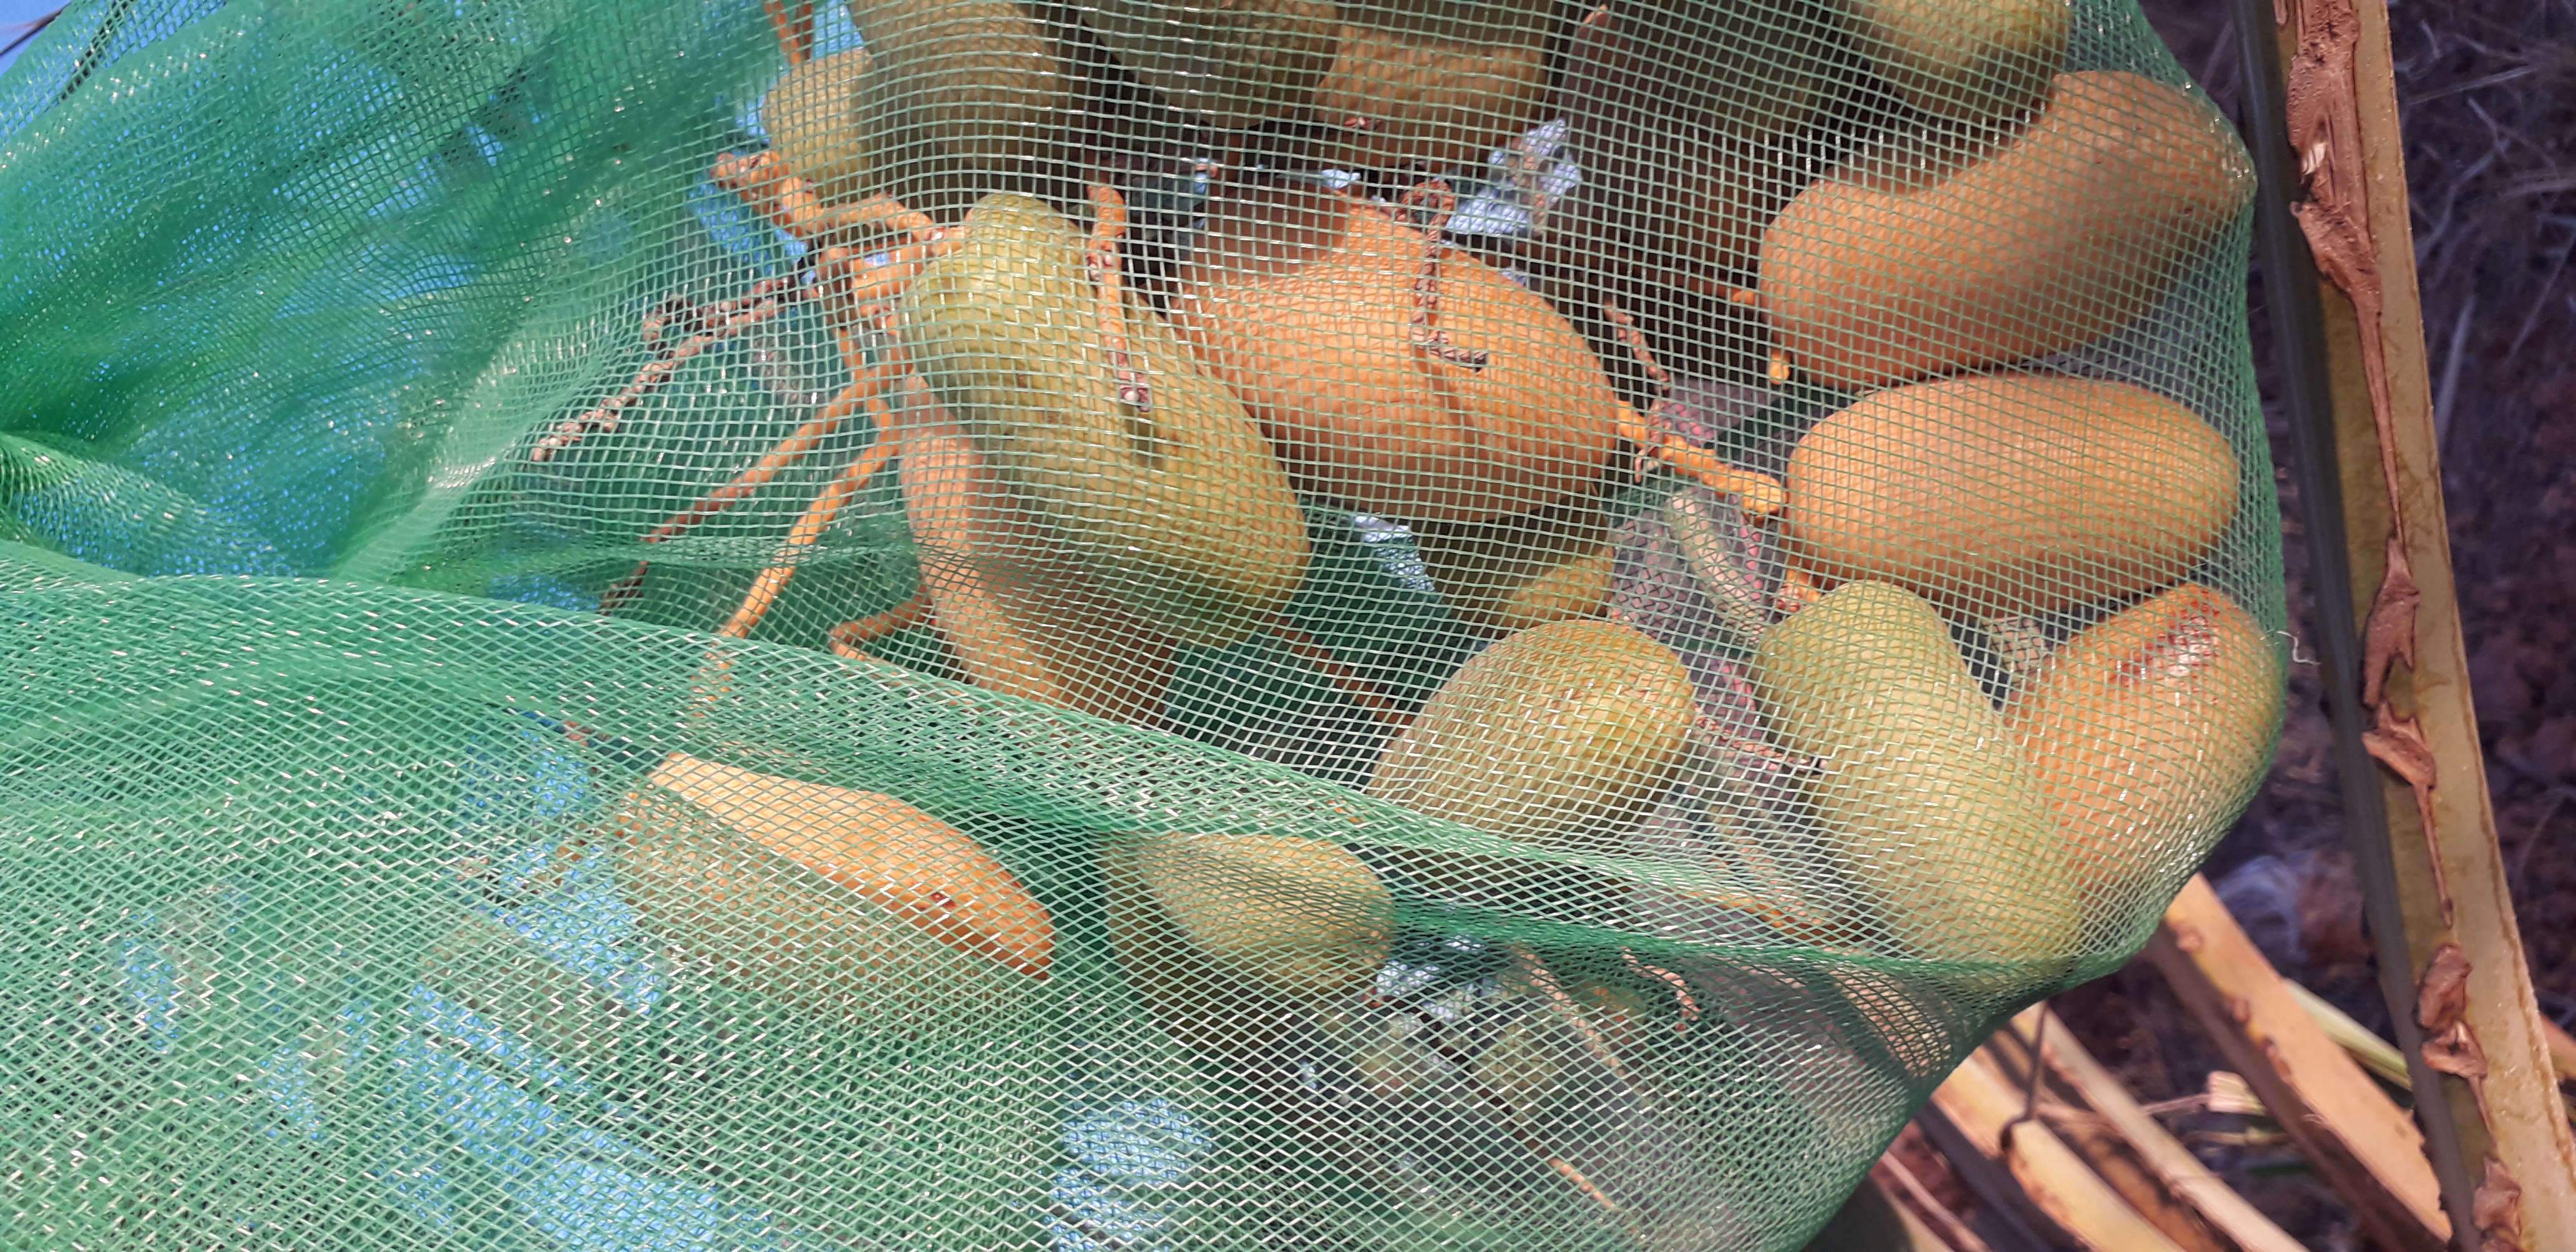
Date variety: Boumajhoul